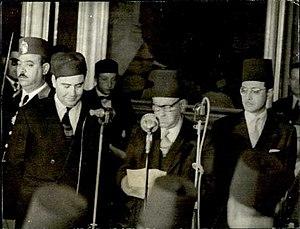
Présentation du discours inaugural de l'assemblée constituante tunisienne le 25 mars 1956 par le bureau d'âge. De gauche à droite
Ahmed Mestiri, né le 2 juillet 1925 à La Marsa, est un avocat et homme politique tunisien.